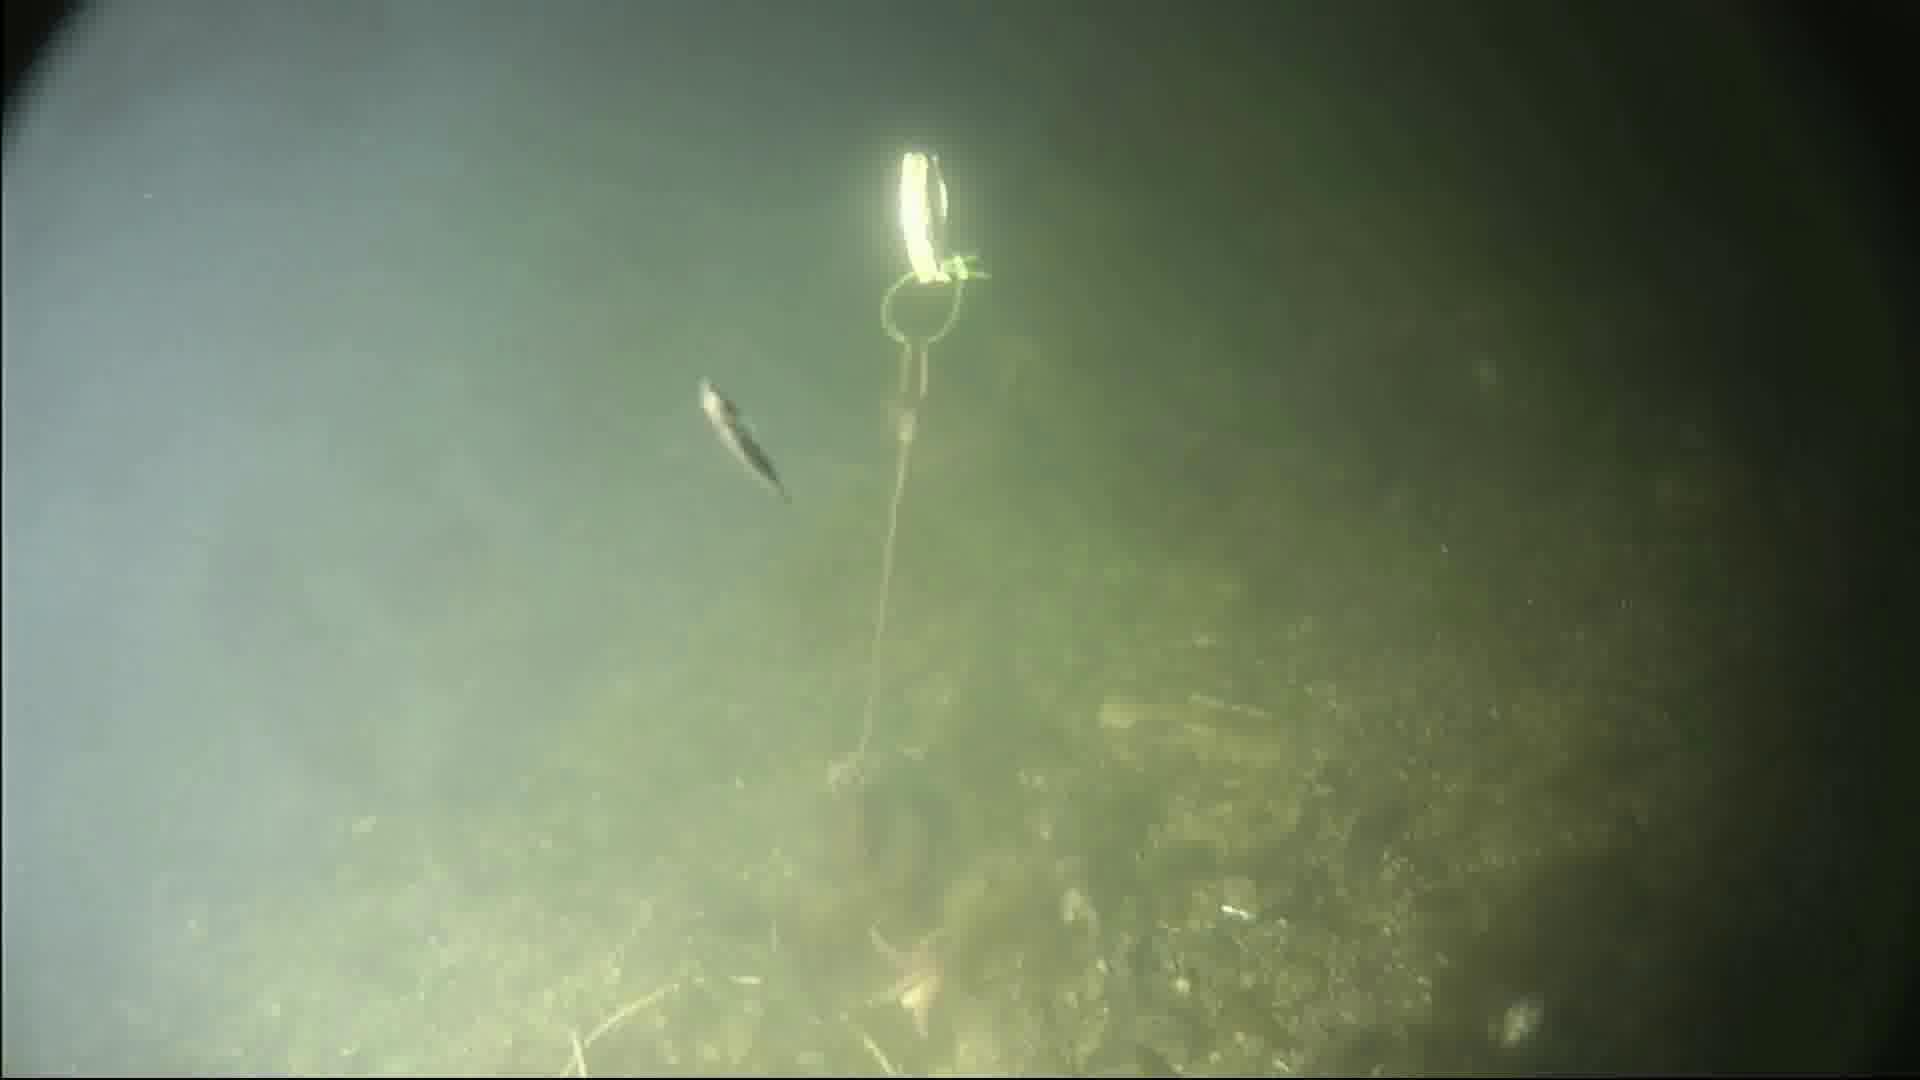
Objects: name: starfish
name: small_fish